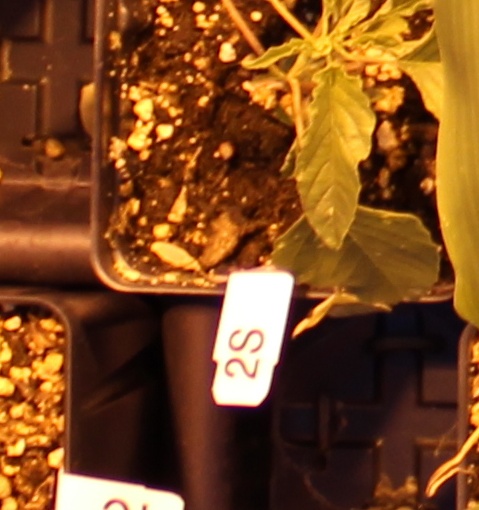
Label: Palmer Amaranth